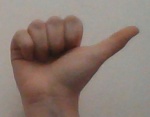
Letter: dhad